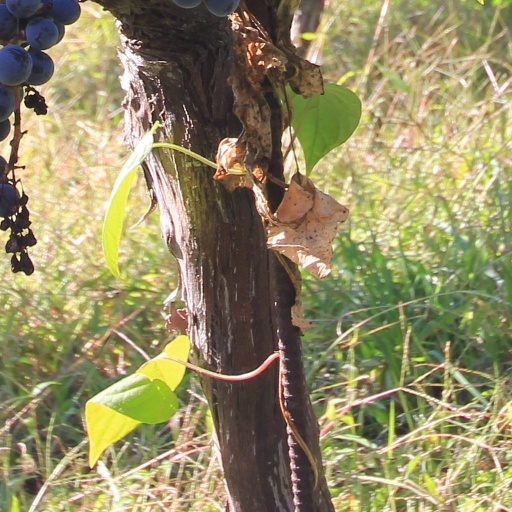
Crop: grape